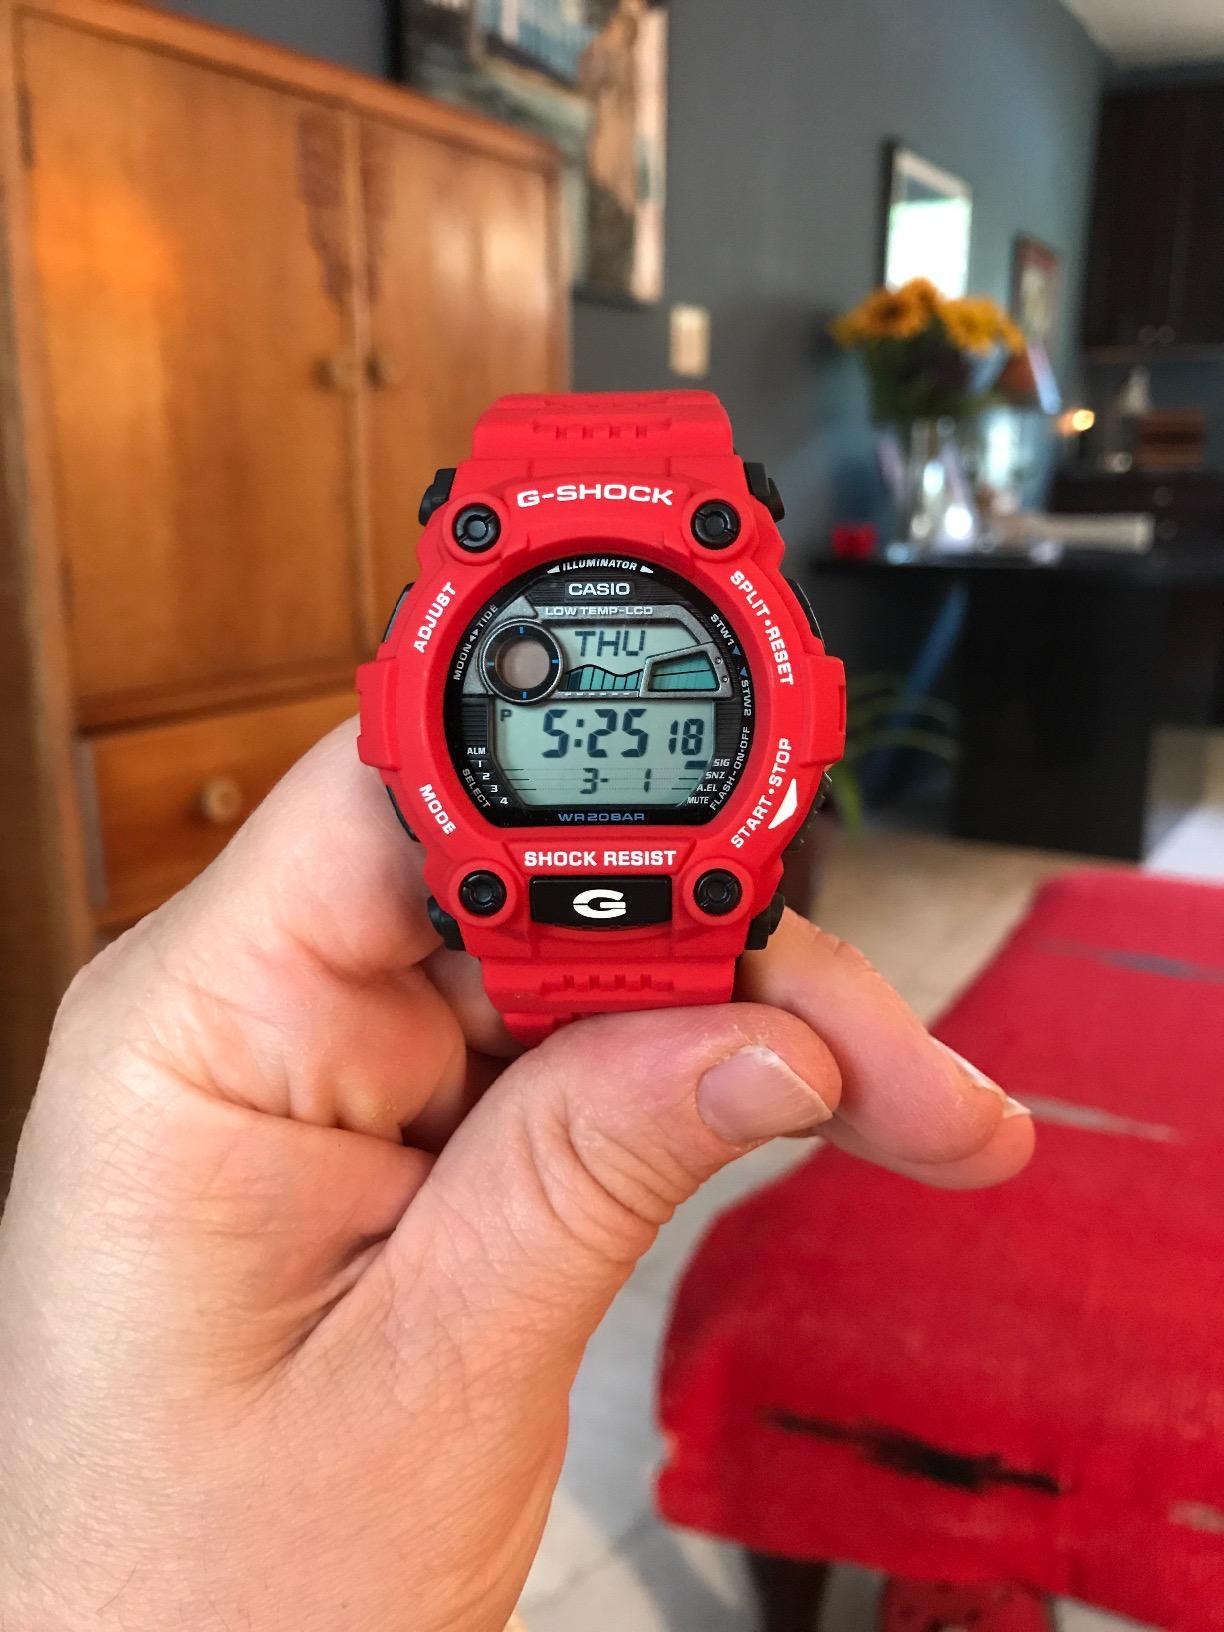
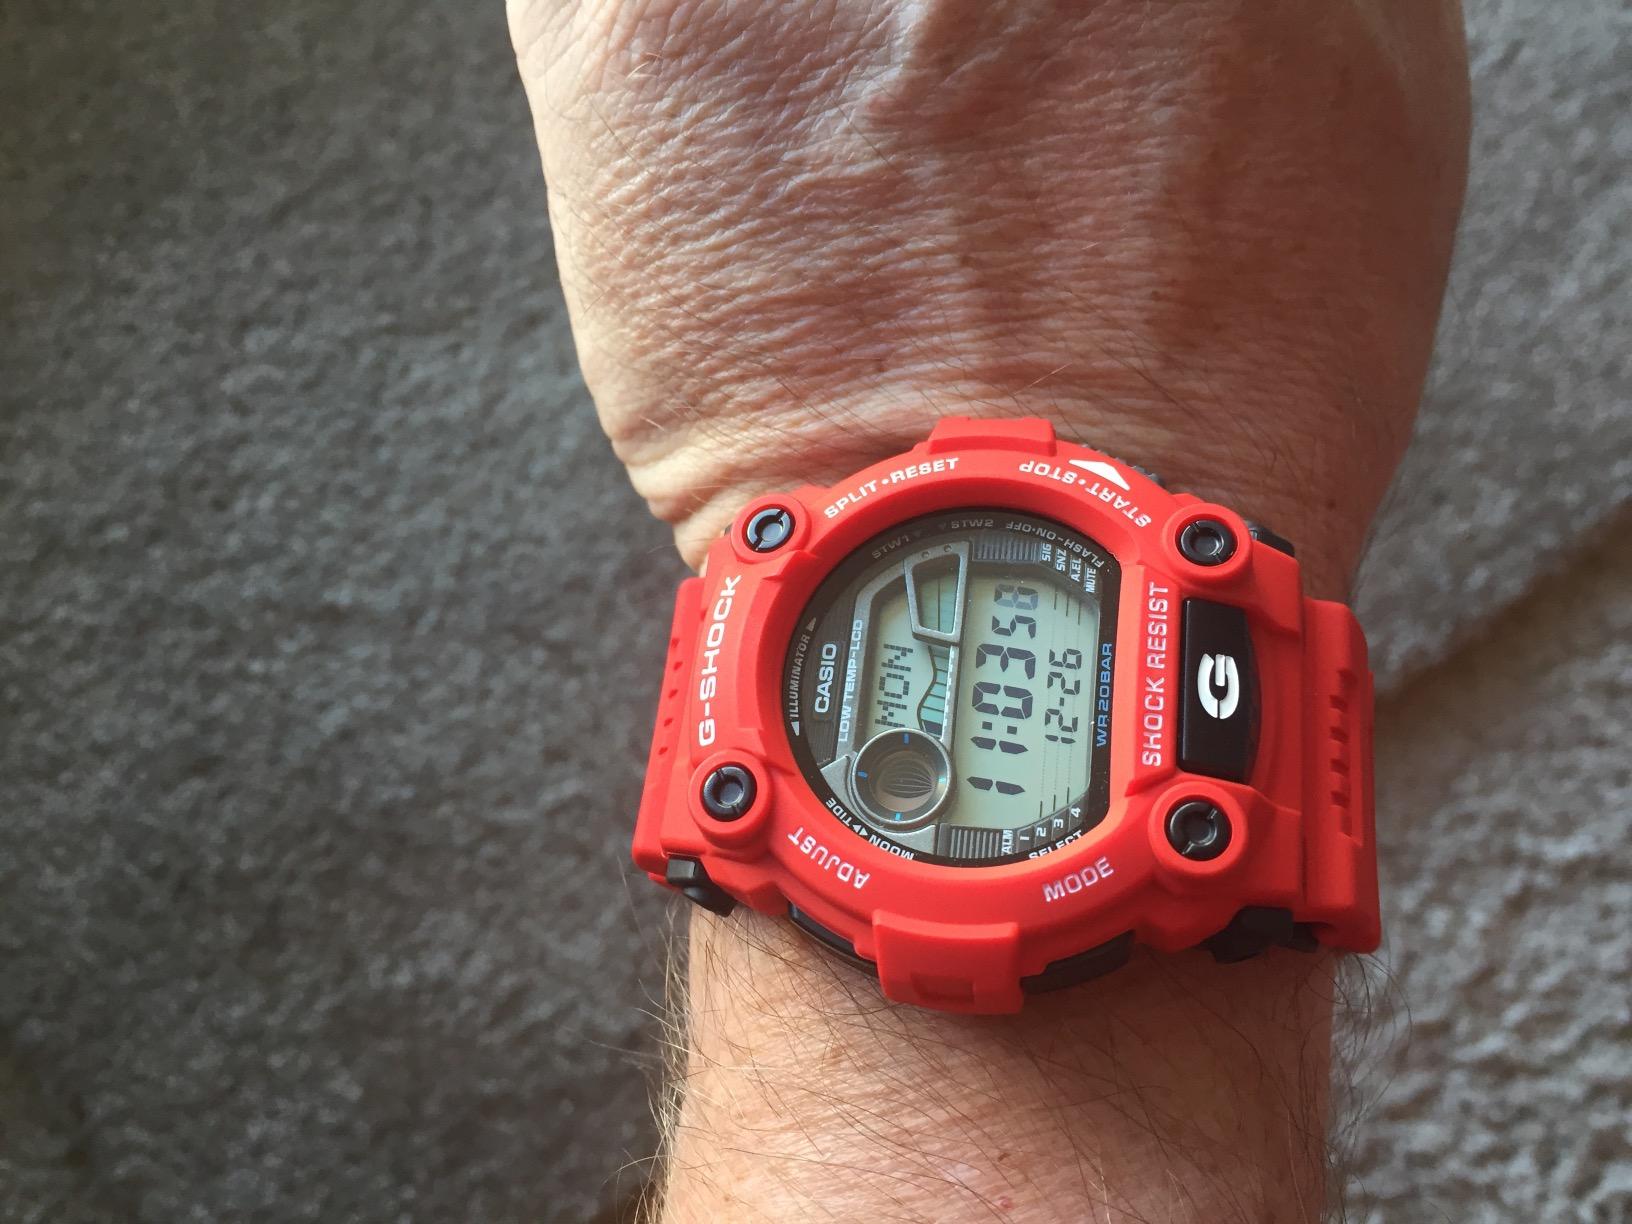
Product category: accessories_watch
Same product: yes